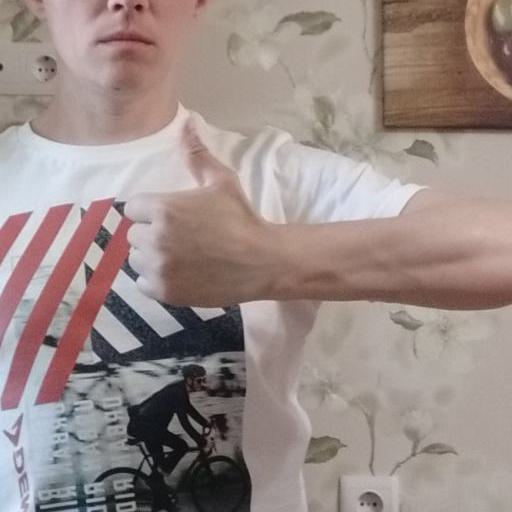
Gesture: like